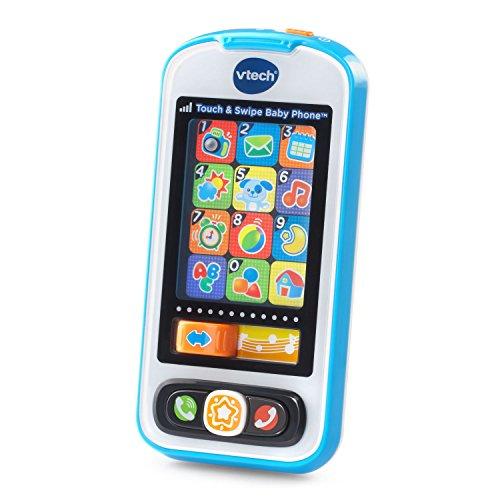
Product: VTech Touch and Swipe Baby Phone, Blue
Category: Toys & Games | Kids' Electronics | Electronic Learning Toys
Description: Touch screen kids phone with 12 light-up pretend apps including pretend calendar, clock, and weather.
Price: $12.49
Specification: ProductDimensions:5.5x1x2.8inches|ItemWeight:8ounces|ShippingWeight:8ounces(Viewshippingratesandpolicies)|ASIN:B00OC76MGS|Itemmodelnumber:80-146189|Manufacturerrecommendedage:6month-3years|Batteries:2AAAbatteriesrequired.(included)